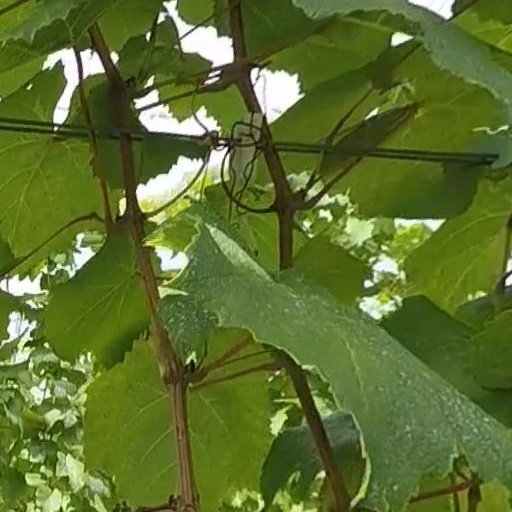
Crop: grape